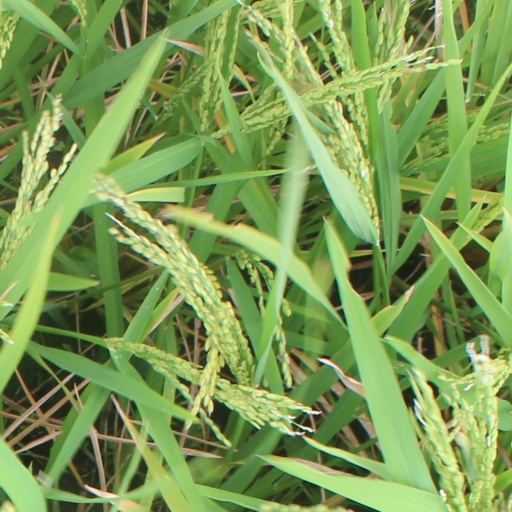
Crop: rice